Henry Kyemba

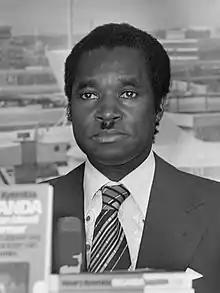
Kyemba in 1977

Henry Kisaja Magumba Kyemba (8 February 1939 – 18 October 2023) was a Ugandan political figure who held several high positions and finally became Minister of Health during Uganda's rule by Idi Amin. He served in that post from February 1974 until May 1977, when he fled into exile. He was also the author of "State of Blood", a 1977 book he wrote after his flight from Uganda that describes Amin's tyrannical rule.